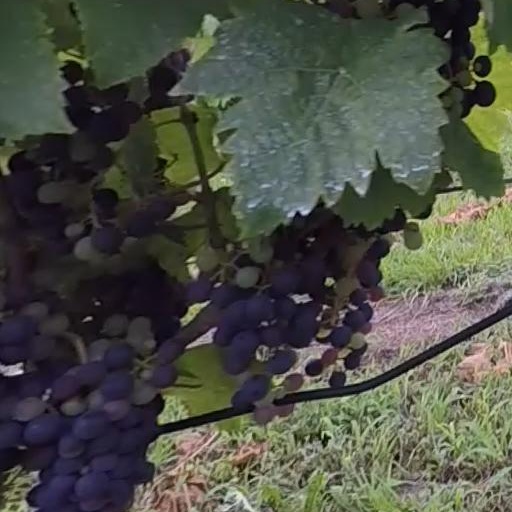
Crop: grape